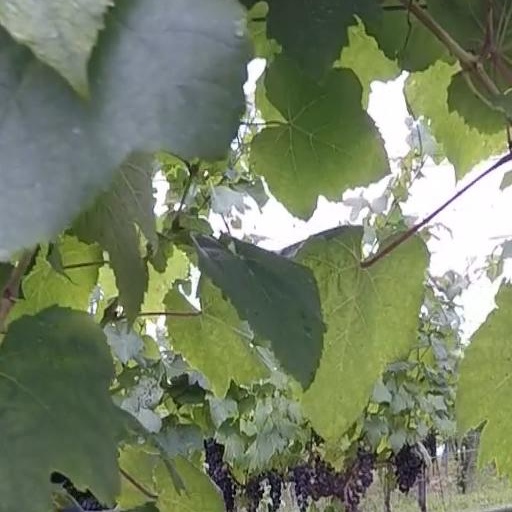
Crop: grape